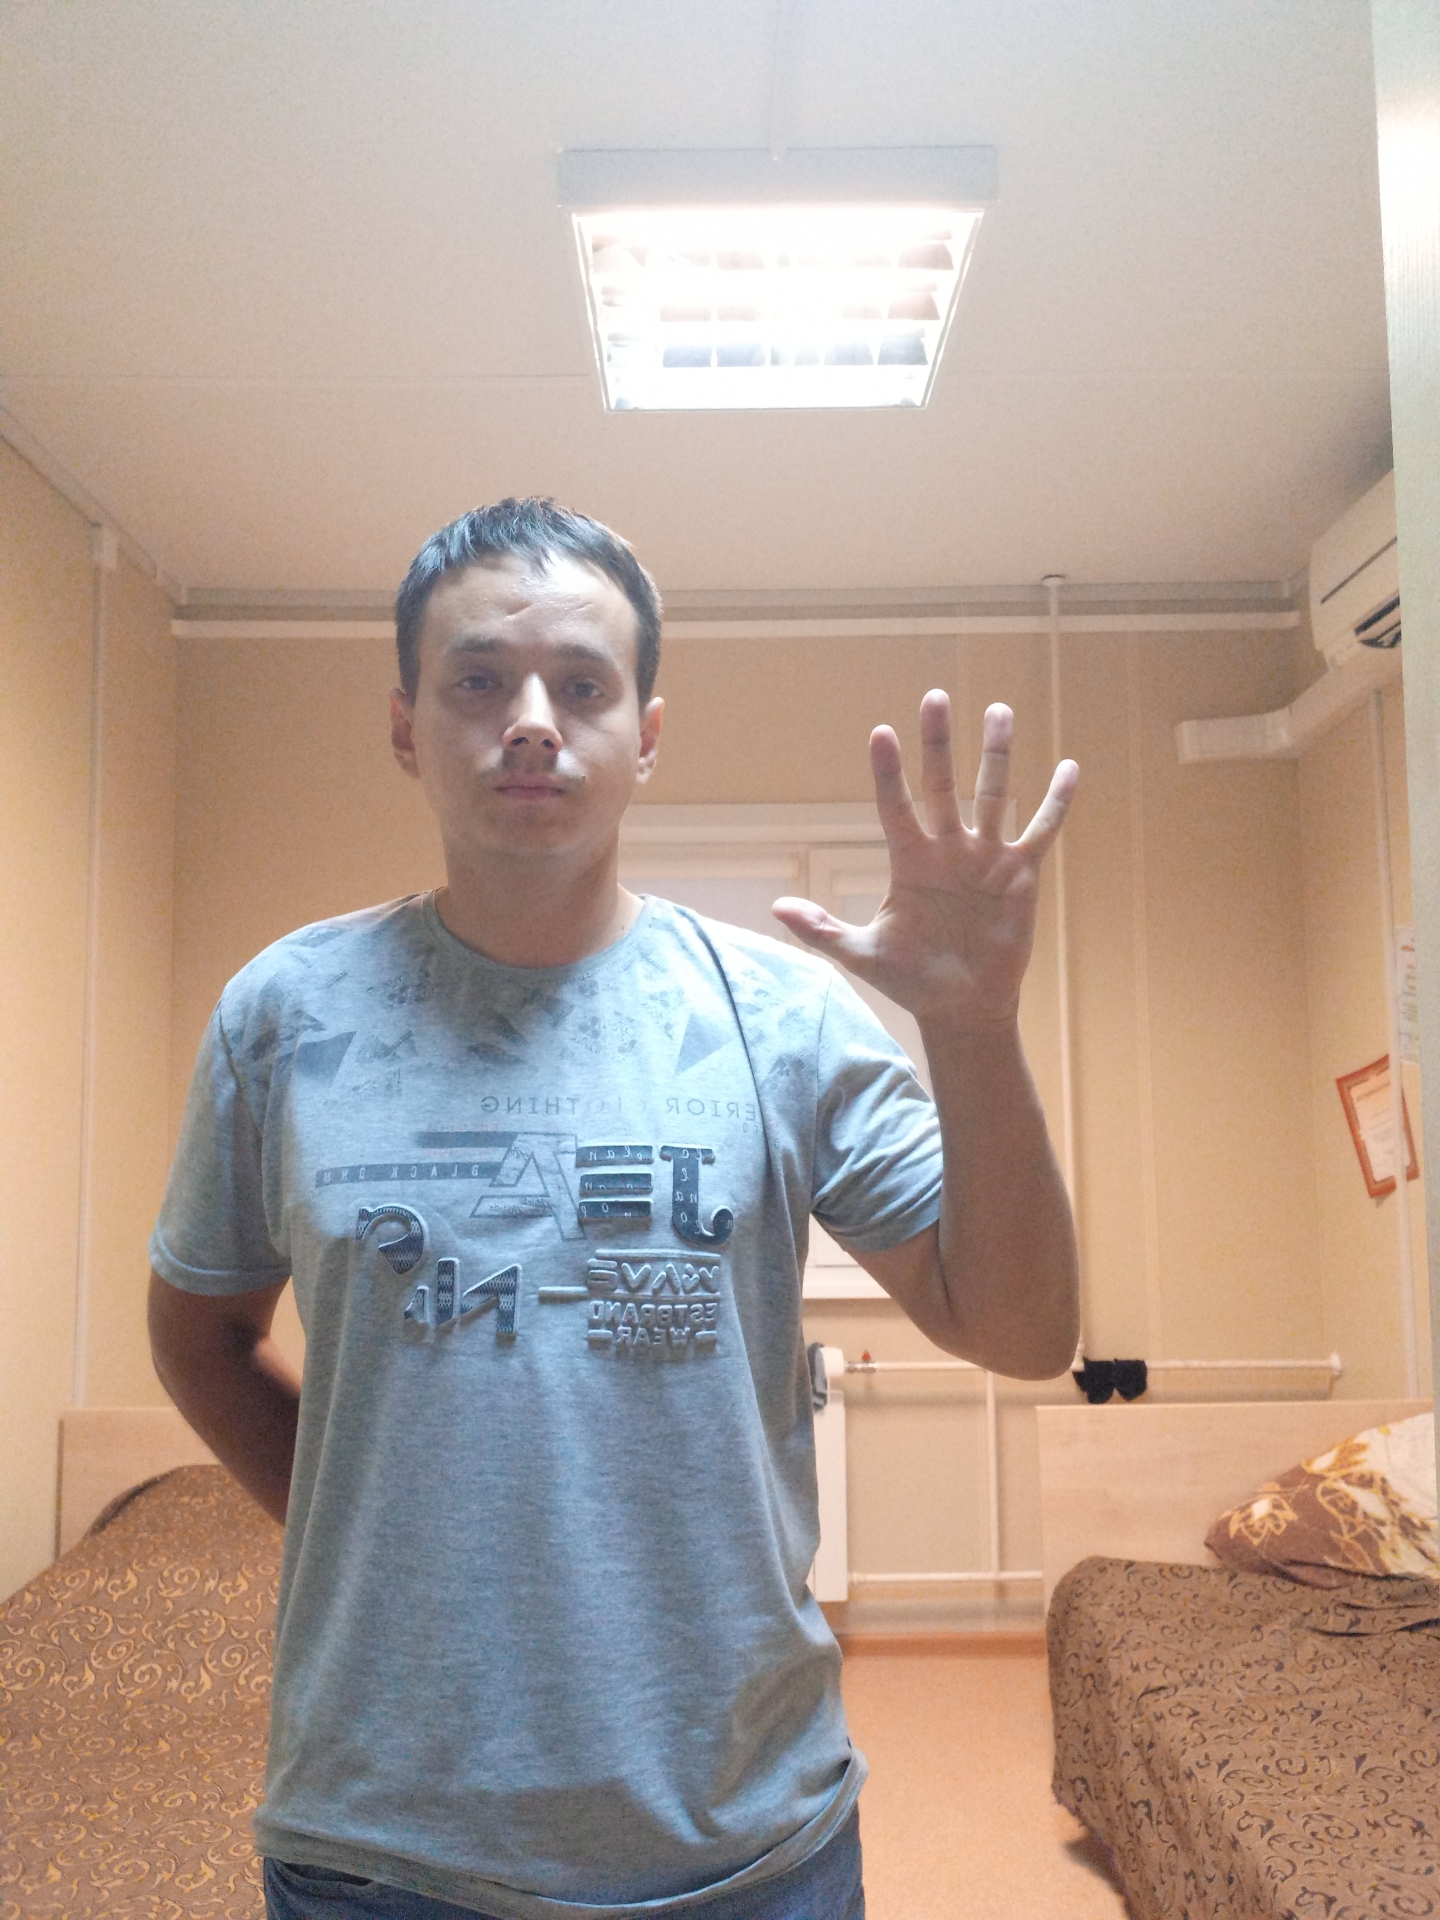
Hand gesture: palm